2015 Polaris Music Prize

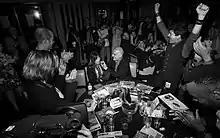
Buffy Sainte-Marie wins the 2015 Polaris Music Prize

The 2015 edition of the Canadian Polaris Music Prize was presented on September 21, 2015 at The Carlu event theatre in Toronto, Ontario. The event was hosted by children's entertainer Fred Penner.